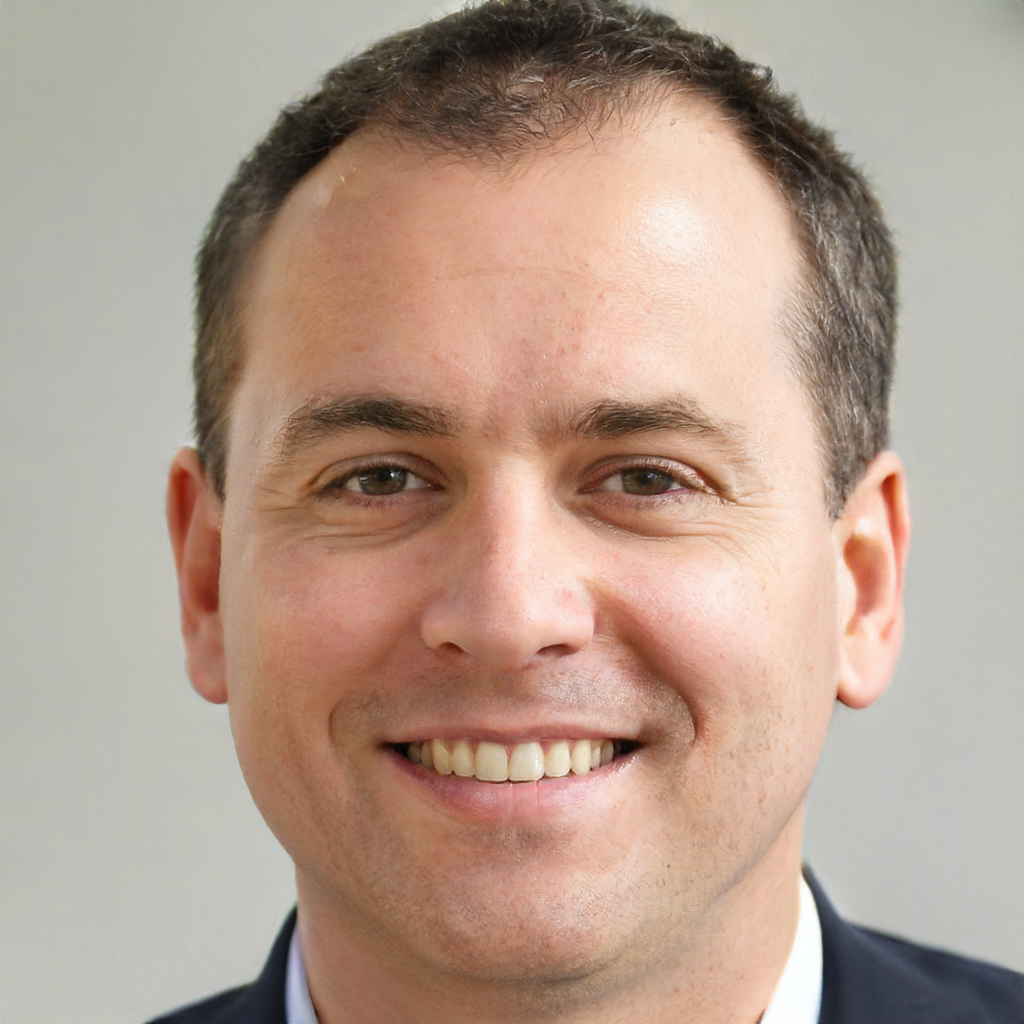
Gender: Male